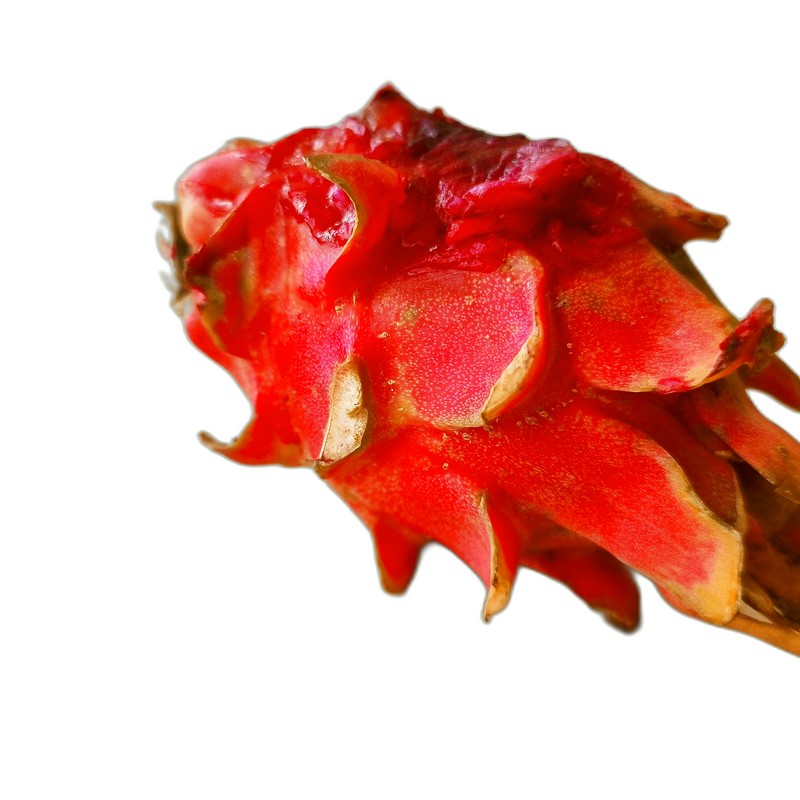
Label: Defect Dragon Fruit